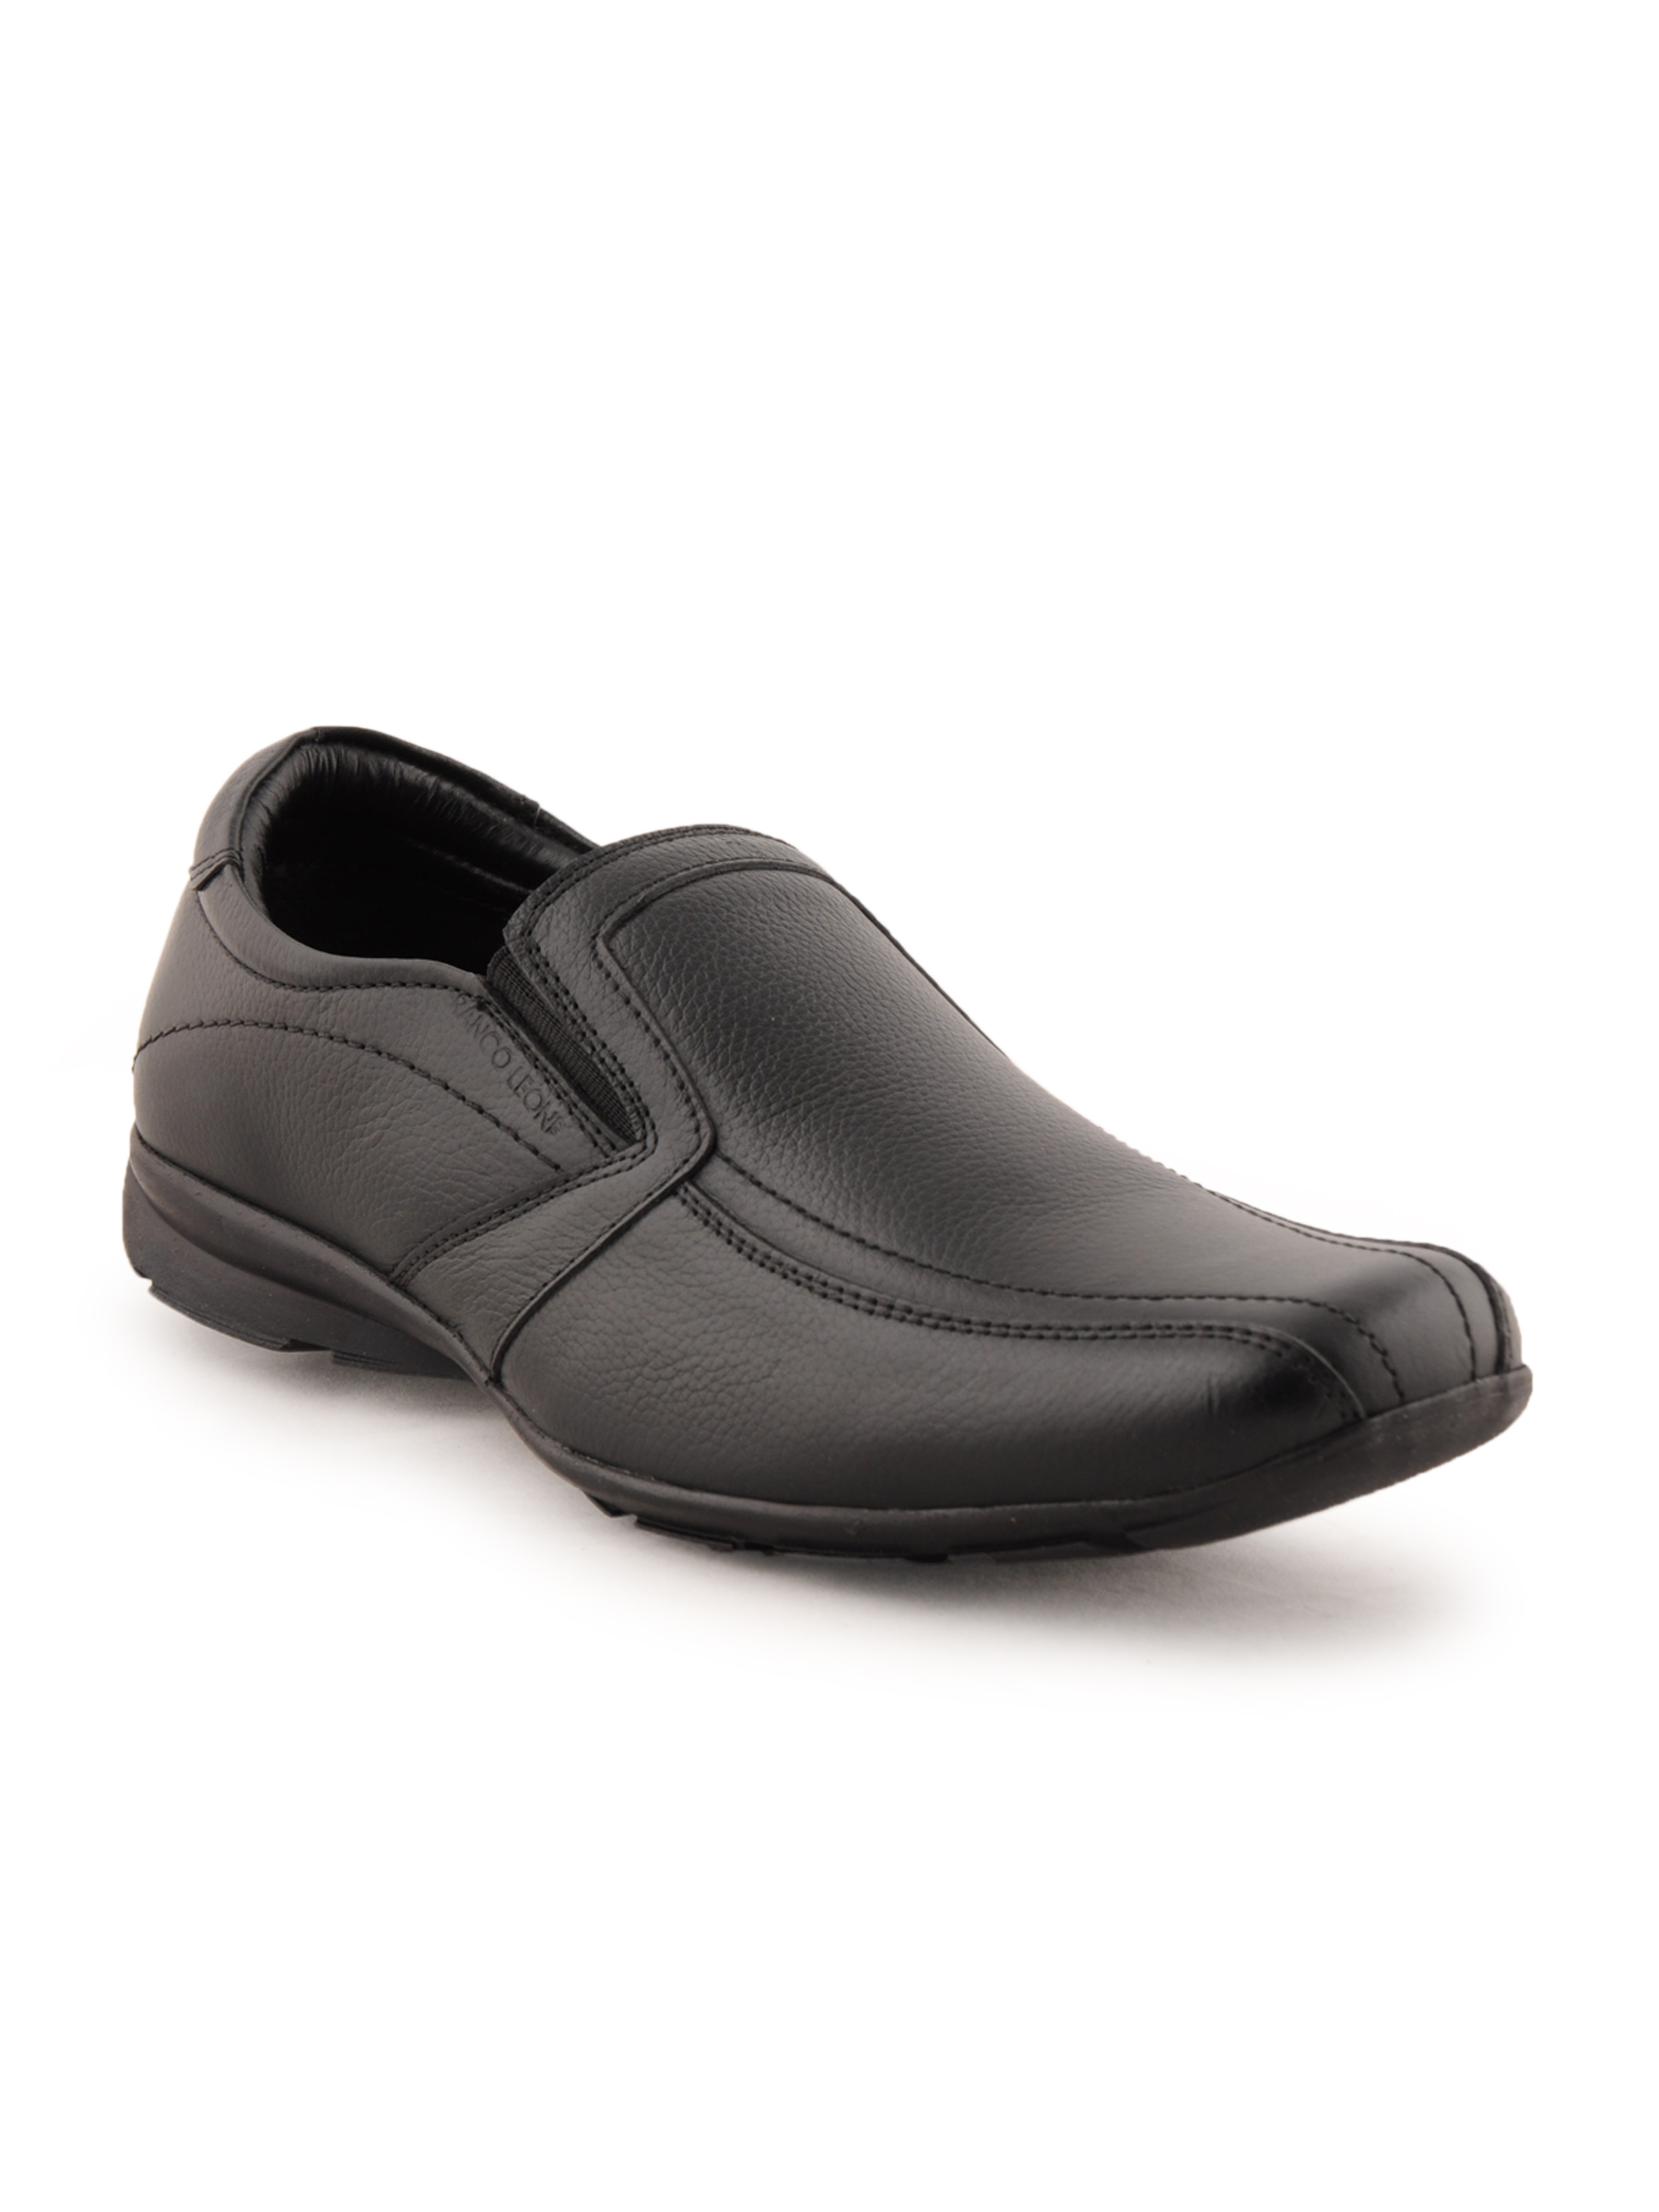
Franco Leone Men Formal Black Formal Shoes
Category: Footwear / Shoes / Formal Shoes
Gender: Men
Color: Black
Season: Summer 2012
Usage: Formal